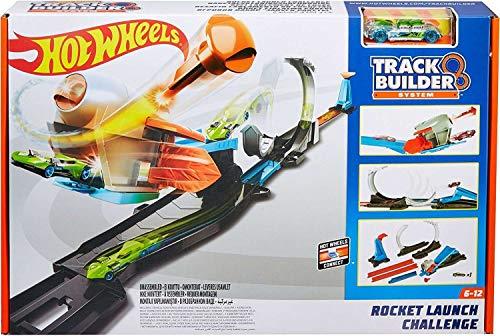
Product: Hot Wheels Track Builder Rocket Launch Challenge Playset
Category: Toys & Games | Play Vehicles | Vehicle Playsets
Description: Reconfigure the entire set– all the pieces move around to create different stunts within the set or connect to other parts of your Track Builder world.
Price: $29.90
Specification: ProductDimensions:2.8x18x12inches|ItemWeight:1.26pounds|ShippingWeight:2.82pounds(Viewshippingratesandpolicies)|DomesticShipping:ItemcanbeshippedwithinU.S.|InternationalShipping:ThisitemcanbeshippedtoselectcountriesoutsideoftheU.S.LearnMore|ASIN:B074R5V4TZ|Itemmodelnumber:FLK60|Manufacturerrecommendedage:5-9years